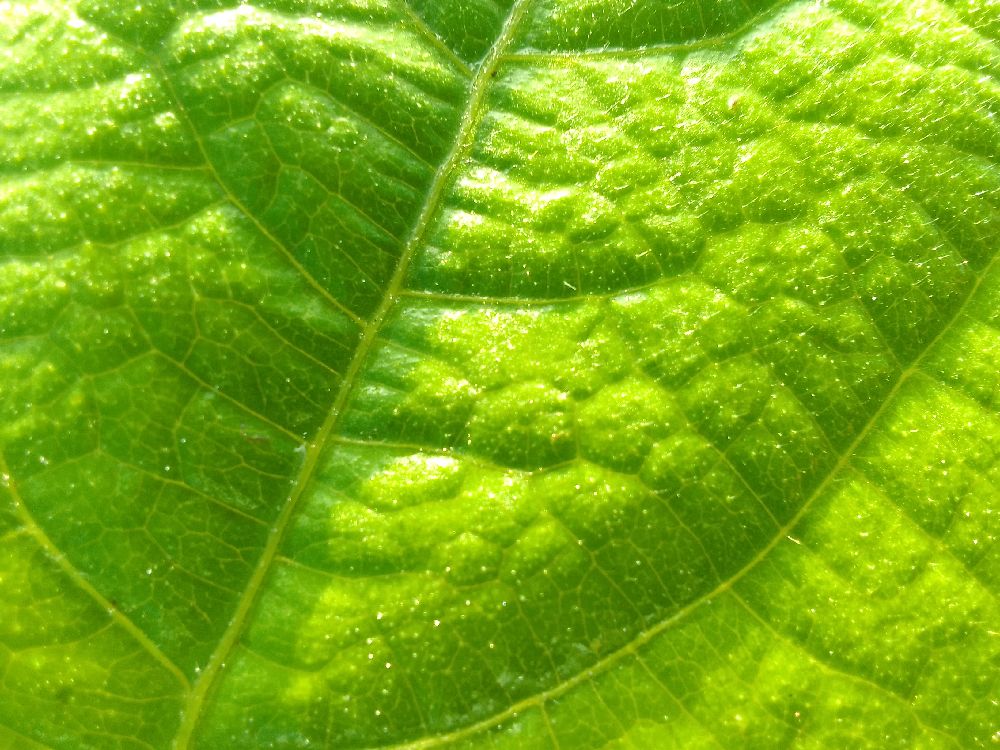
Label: healthy